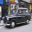
Label: automobile